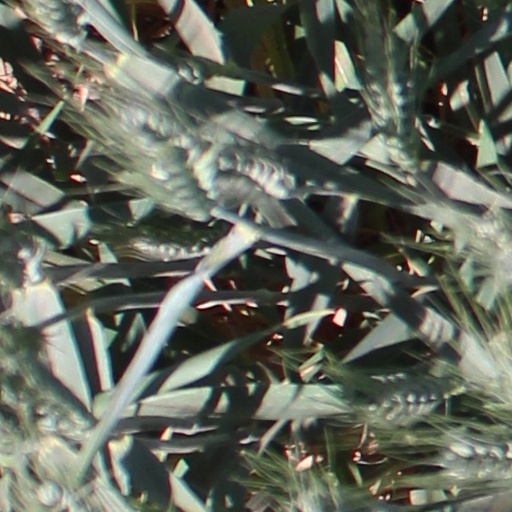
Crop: wheat